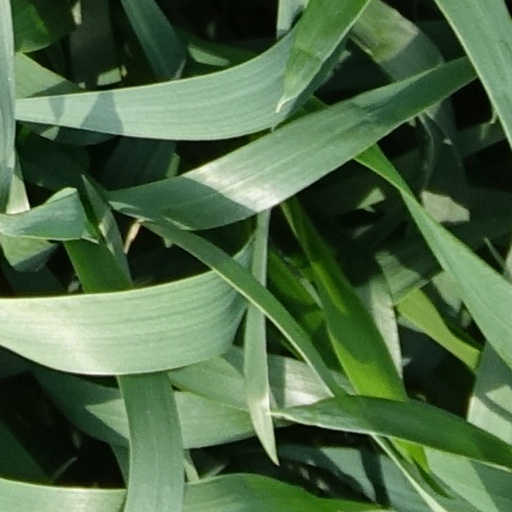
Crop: wheat